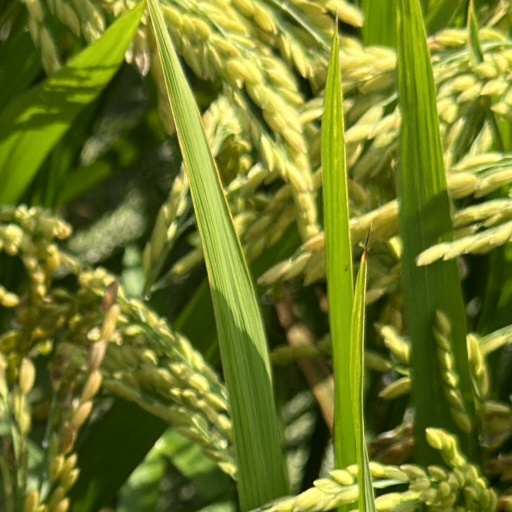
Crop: rice